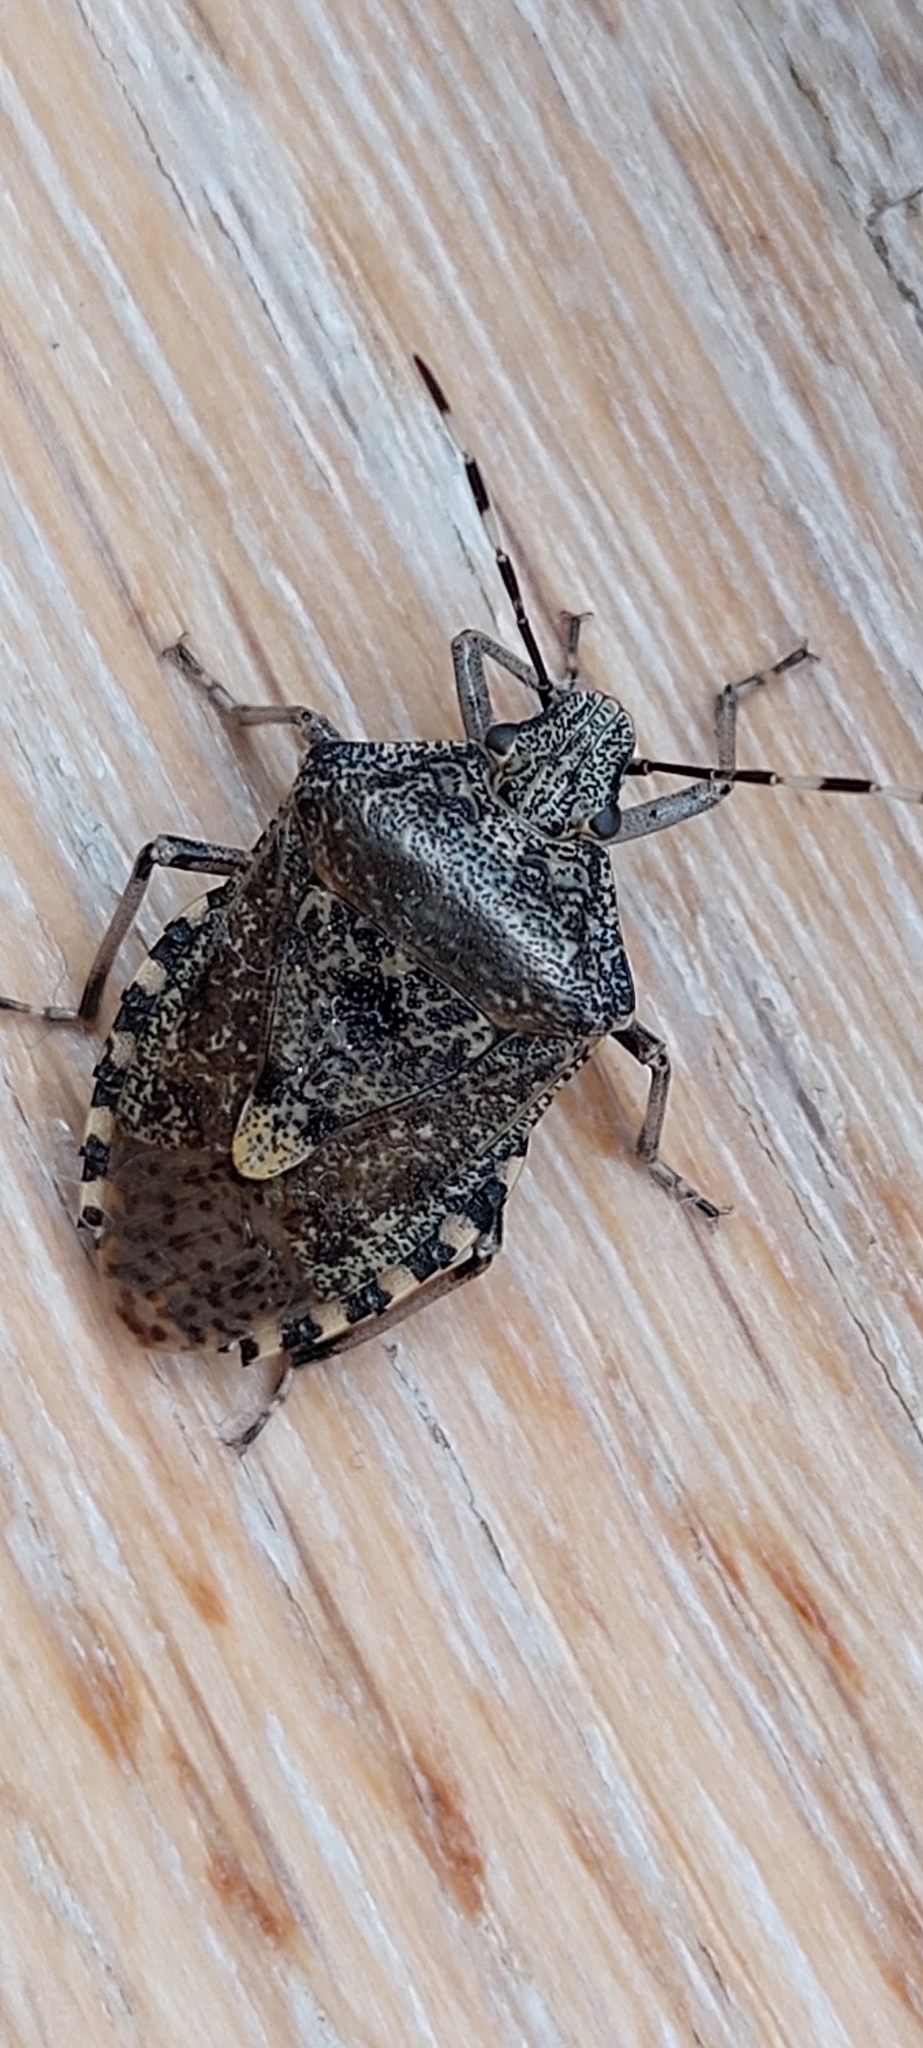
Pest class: stink_bug